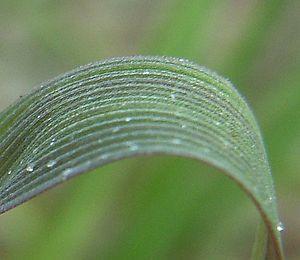
Agrostis stolonifera, l'agrostide stolonifère, est une espèce de plantes monocotylédones de la famille des Poaceae. C'est une plante herbacée qui pousse surtout dans l'hémisphère nord, en zone tempérée, mais qui a été diffusée dans le monde entier.